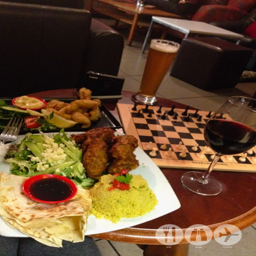
once of our favourite meals